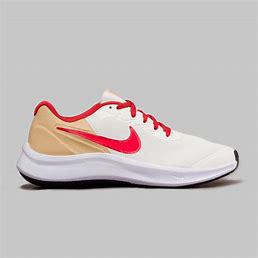
Brand: Nike
Model: Star Runner 3